Hagen Open-air Museum

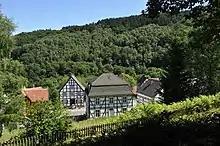
Part of the open-air museum in the Mäckingerbach valley

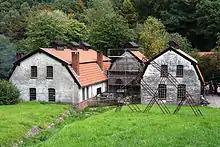
The building housing a trip hammer used to craft scythes at the museum (the framework object in the foreground is a sculpture)

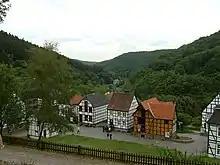
The Mäckingerbach valley seen from the upper part of the museum

The Hagen Westphalian Open-Air Museum (English: "LWL Open-air Museum Hagen – Westphalian State Museum for Craft and Technics") is a museum at Hagen in the southeastern Ruhr area, North Rhine-Westphalia, Germany.